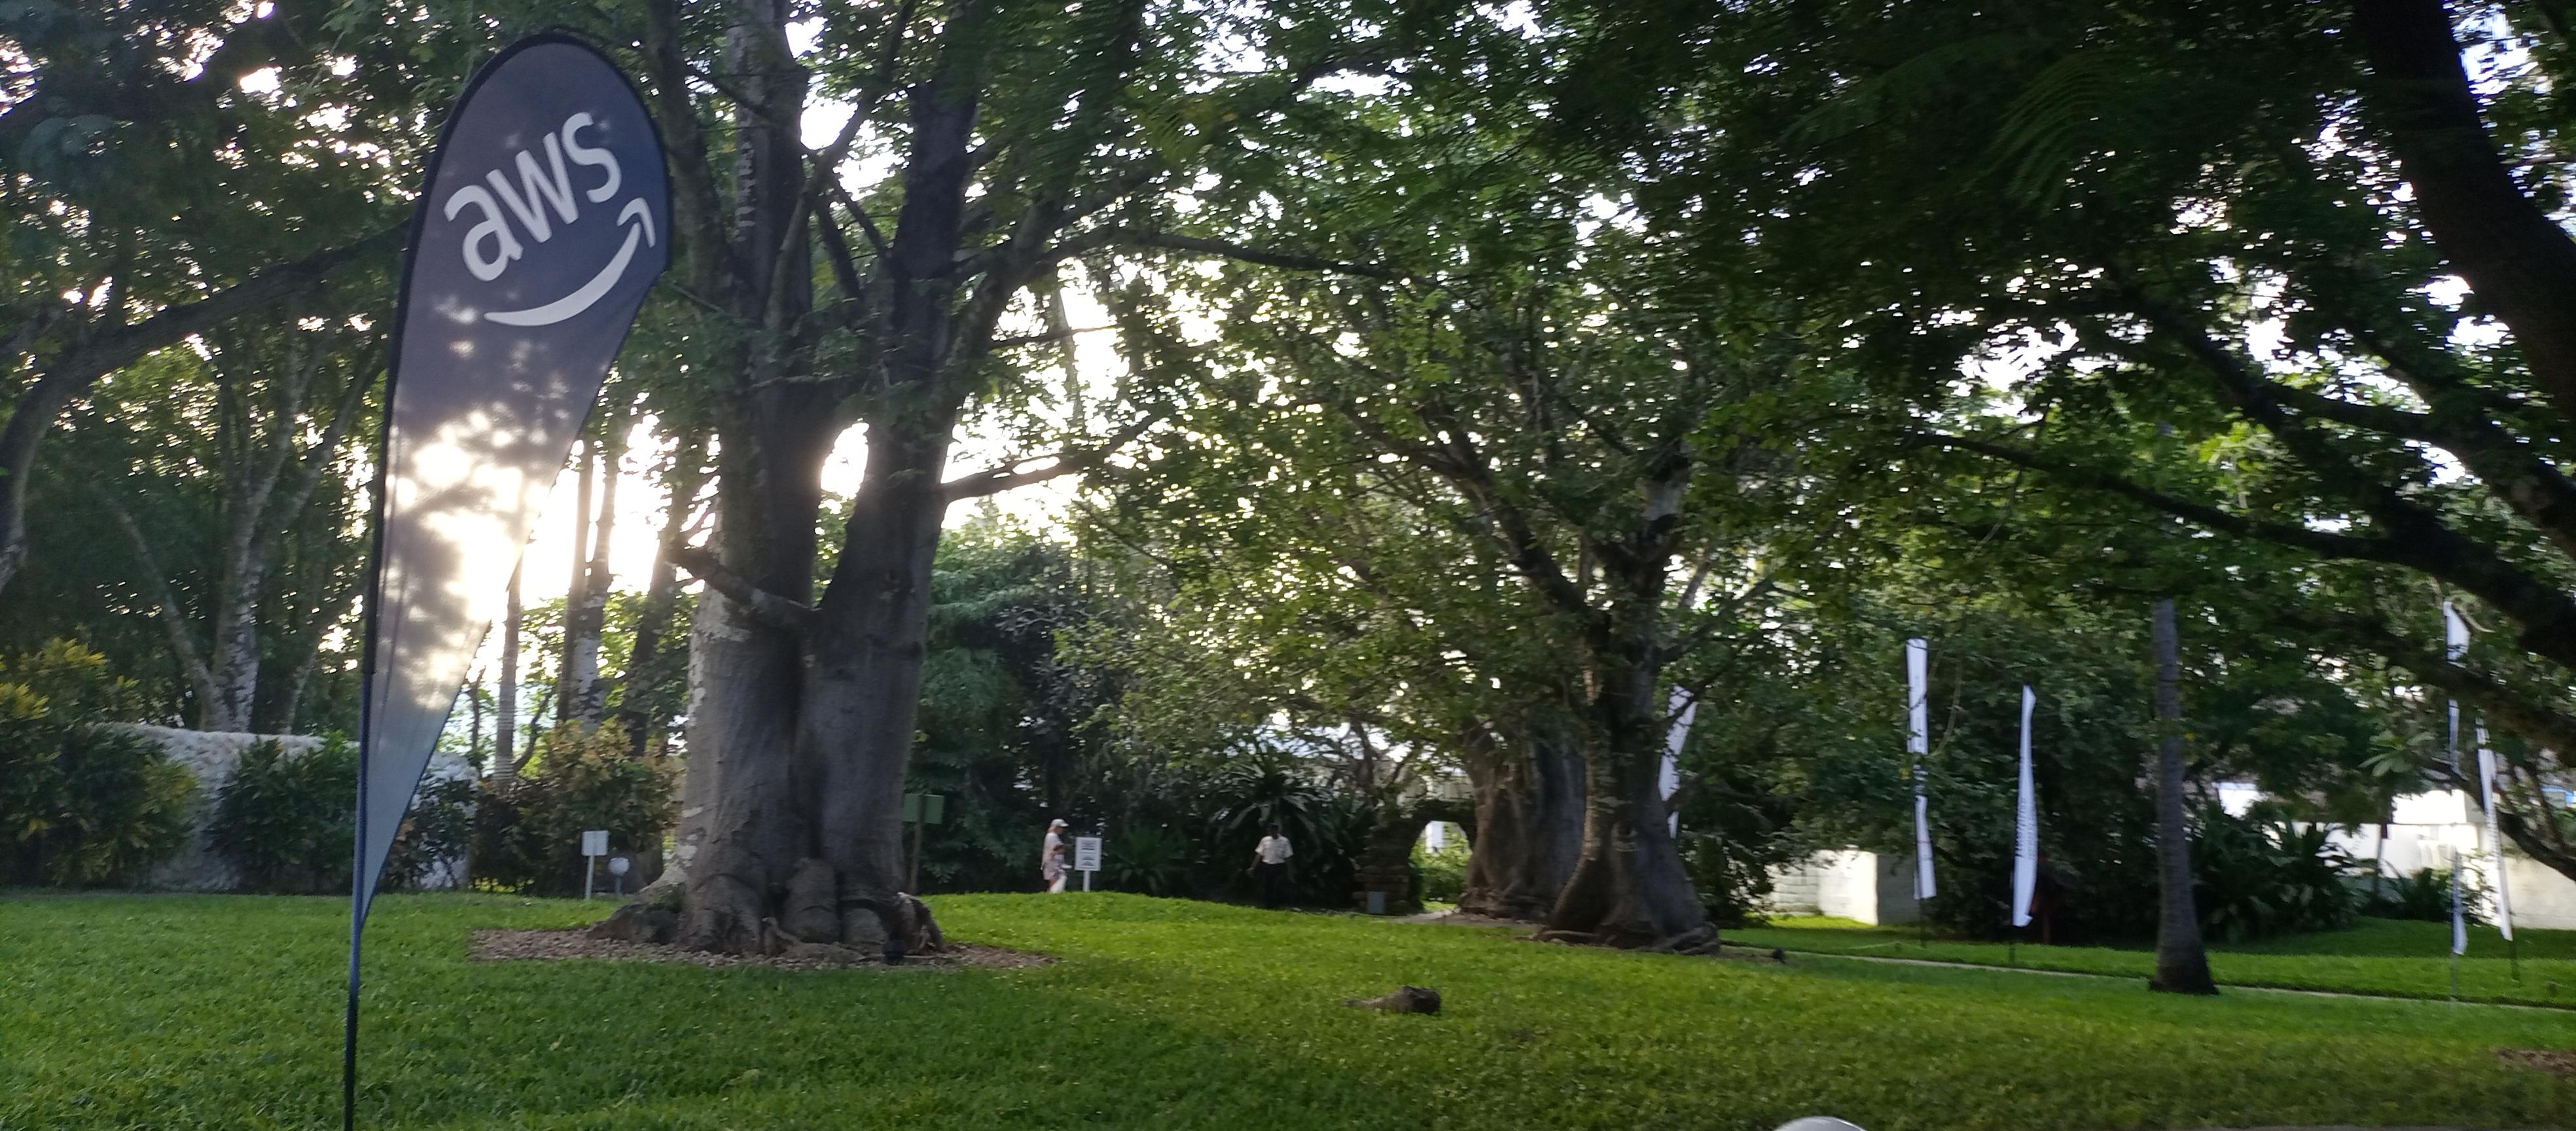
Mandhari ya kuvutia tunayoweza kuyahusisha na sehemu ya utalii au ya starehe. Kando na hayo pia tuwaweza sema ni hoteli. Tunaeza kuona nyasi za rangi za kijani kibichi na pia miti mirefu ambayo imeleta kivuli sehemu hii.